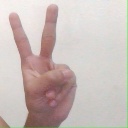
अक्षर: क